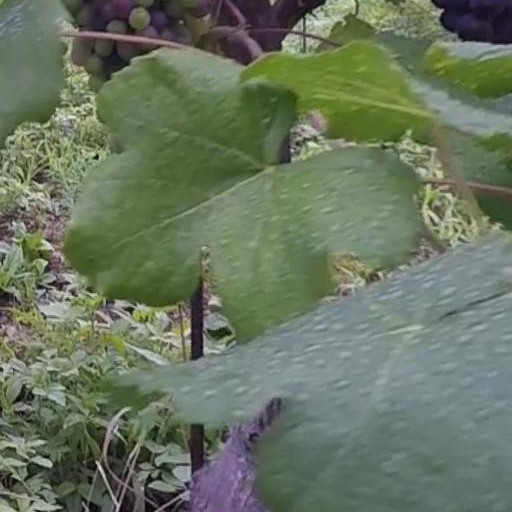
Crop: grape